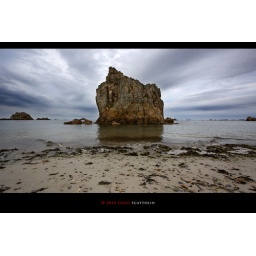
Ploumanach - big rock in a calm water